Northern Ndebele language

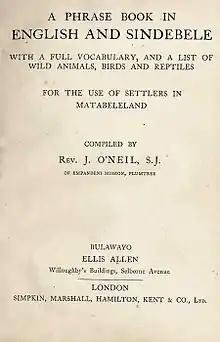
isiNdebele dictionary, 1910

Northern Ndebele, also called Ndebele, isiNdebele saseNyakatho, Zimbabwean Ndebele, isiNdebele or North Ndebele, associated with the term Matabele, is a Nguni language spoken by the Northern Ndebele people which belongs to the Nguni group of languages.